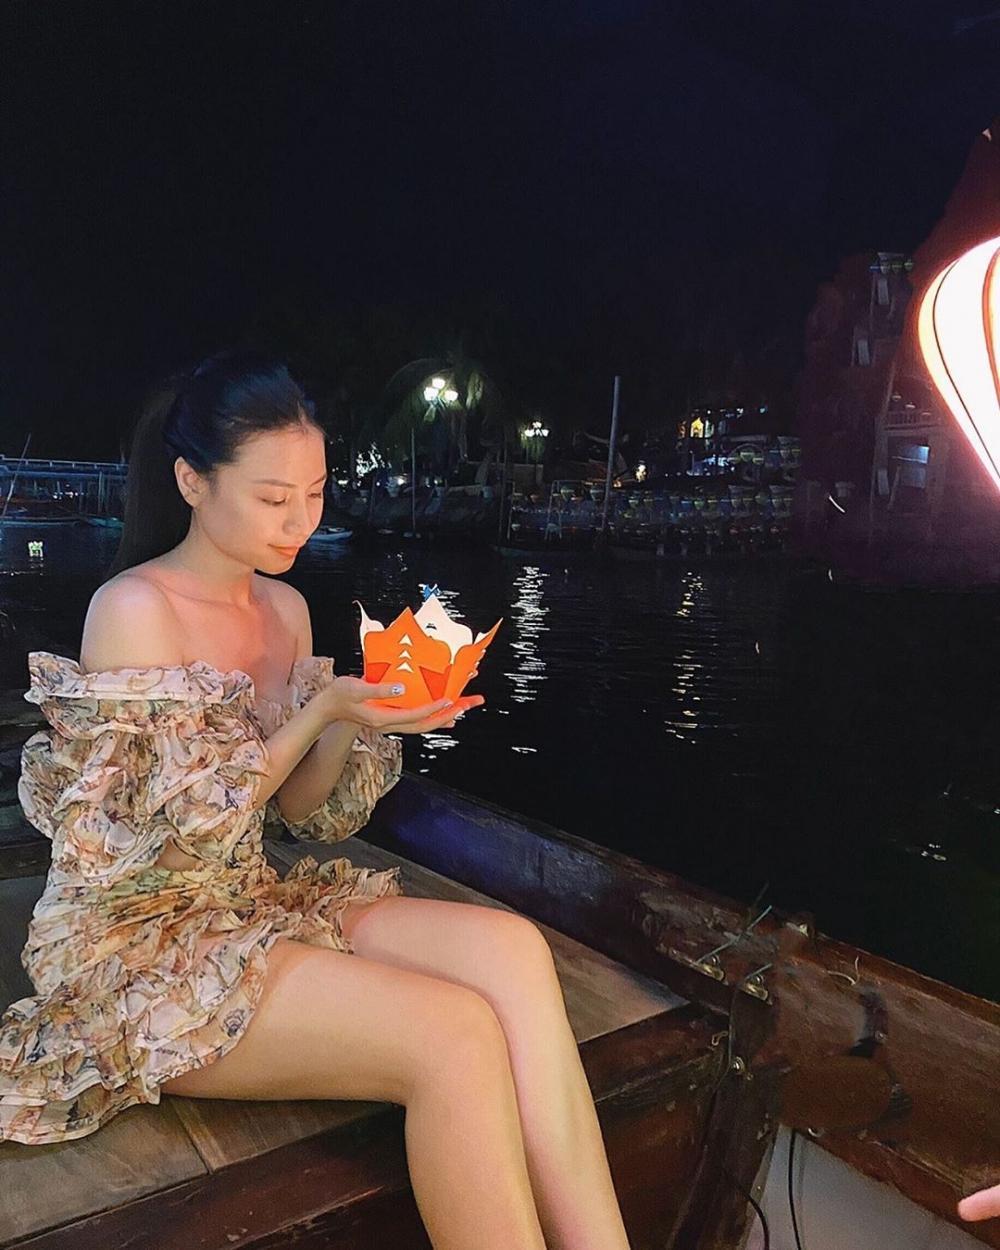
cô gái đang mỉm cười và nhìn vào ngọn đèn hoa giấy trên tay